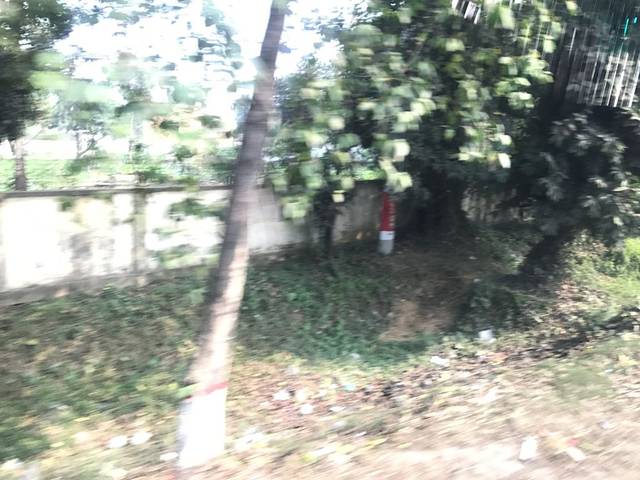
Region: Bangladesh
Coordinates: 23.908, 90.265